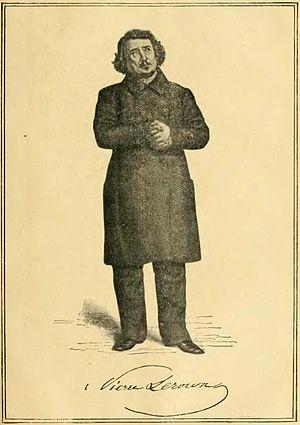
Histoire socialiste sous la direction de Jean Jaurès 1908, Volume 8, Le règne de Louis-Philippe, illustration page 485
Pierre-Henri Leroux est un éditeur, philosophe et homme politique français, théoricien du socialisme.